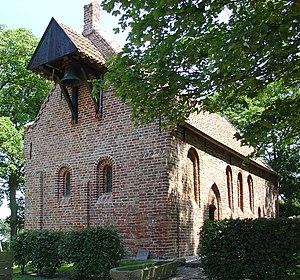
Jannum est un village de la commune néerlandaise de Noardeast-Fryslân, dans la province de Frise.